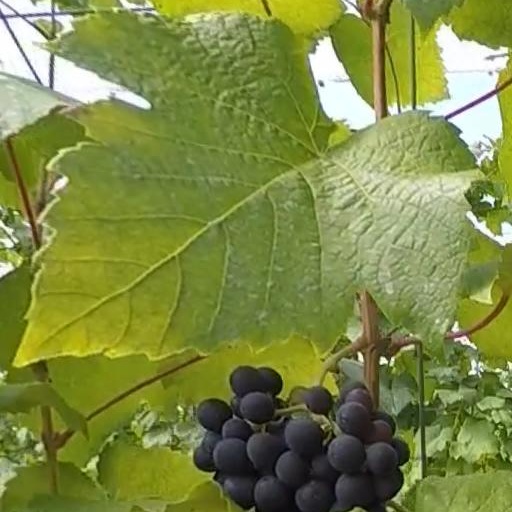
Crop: grape